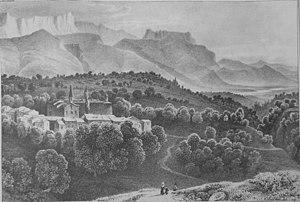
Lozier près Tullins (Isère)ATTENTION
Notre-Dame-de-l'Osier est une commune française située dans le département de l'Isère en région Auvergne-Rhône-Alpes.